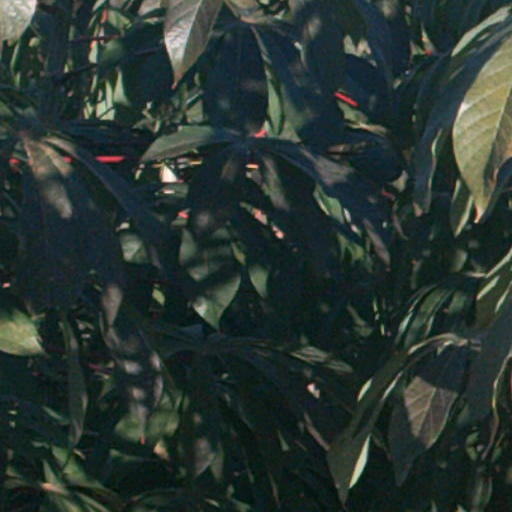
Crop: cassava